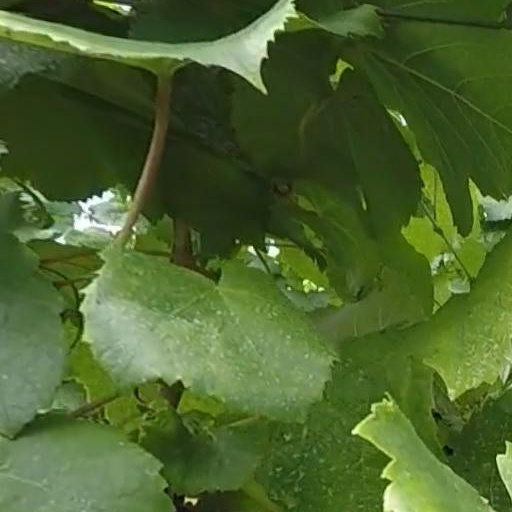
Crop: grape